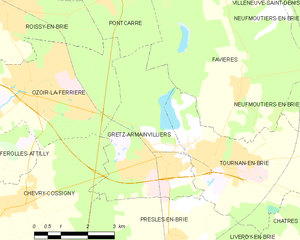
Carte des communes françaises Gretz-Armainvilliers